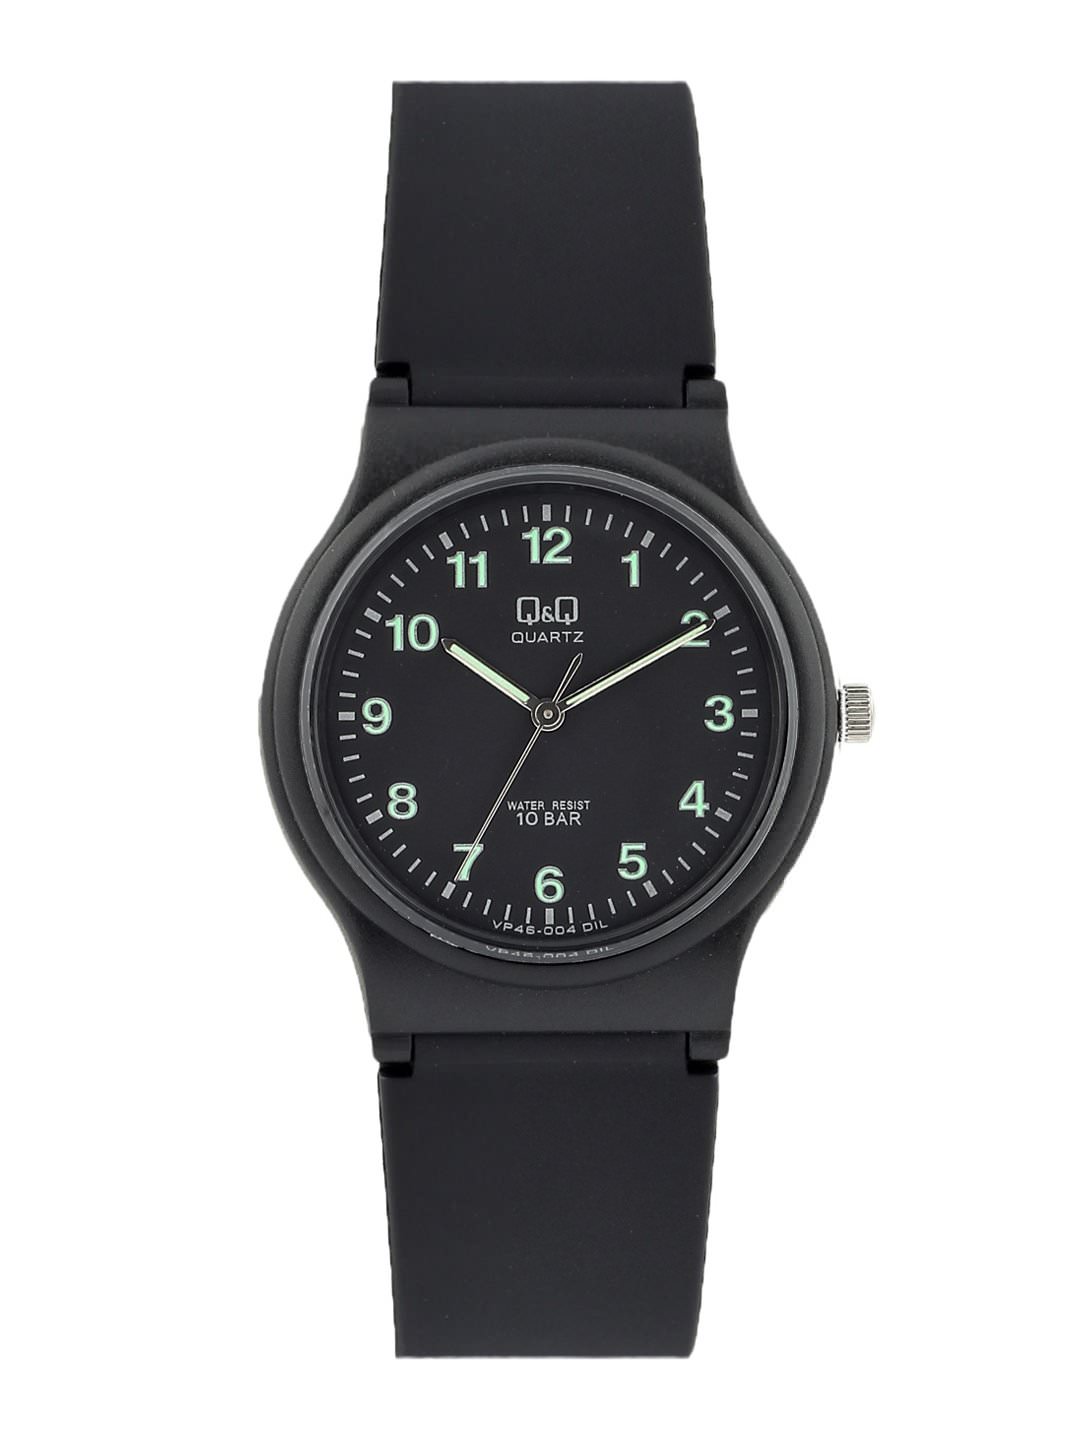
Q&Q Men Black Watch
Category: Accessories / Watches / Watches
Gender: Men
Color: Black
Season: Winter 2016
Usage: Casual